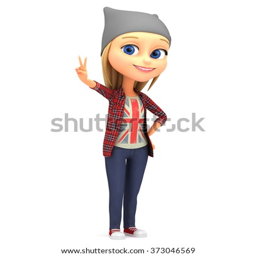
girl isolated on white background showing the peace of the world .